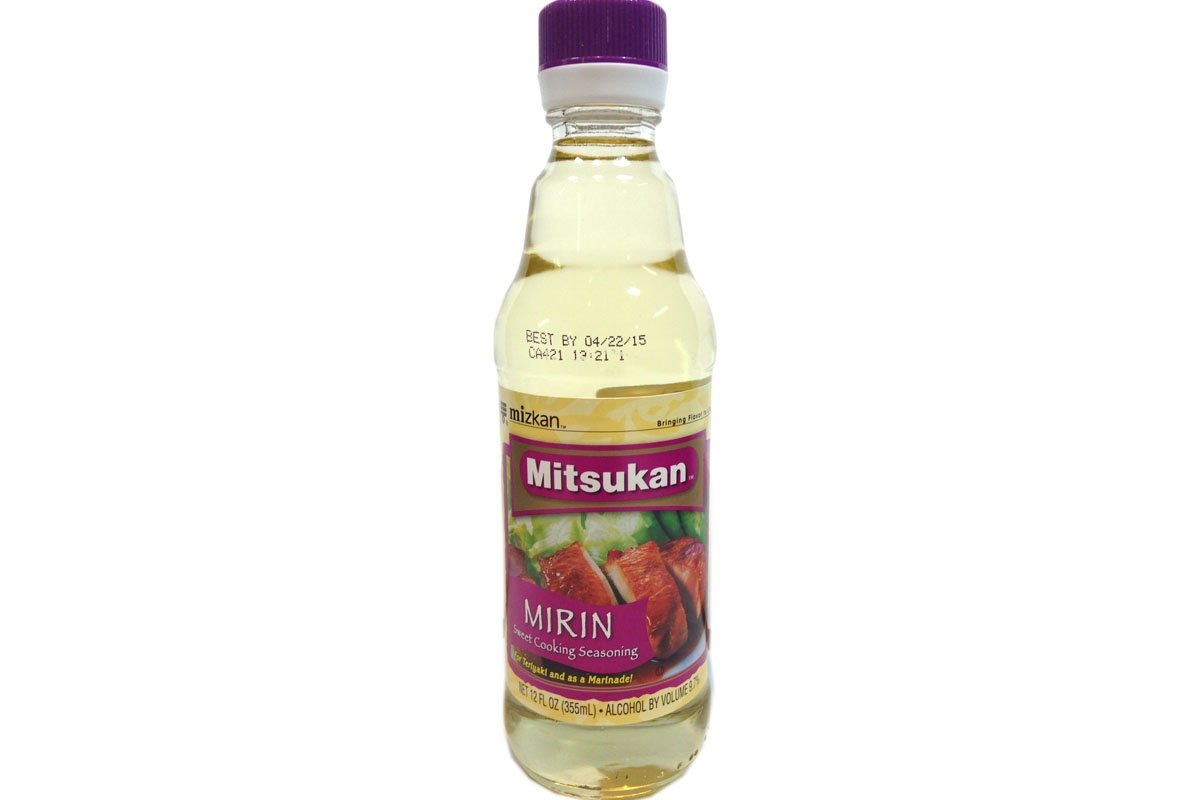
Item Name: Mirin (Sweet Cooking Seasoning) - 12fl Oz (Pack of 1)
Bullet Point: Mitsukan Sweet Cooking Seasoning (Mirin) in 12fl oz (355ml) bottle. For Teriyaki and as a Marinade! Mirin is a Japanese sweet seasoning made from rice alcohol. It imparts a sweet, distinct, authentic flavor to your dishes. Product of United States.
Product Description: Mitsukan Sweet Cooking Seasoning (Mirin) in 12fl oz (355ml) bottle. For Teriyaki and as a Marinade! Mirin is a Japanese sweet seasoning made from rice alcohol. It imparts a sweet, distinct, authentic flavor to your dishes. Product of United States.
Value: 1.0
Unit: Count

Price: 7.605